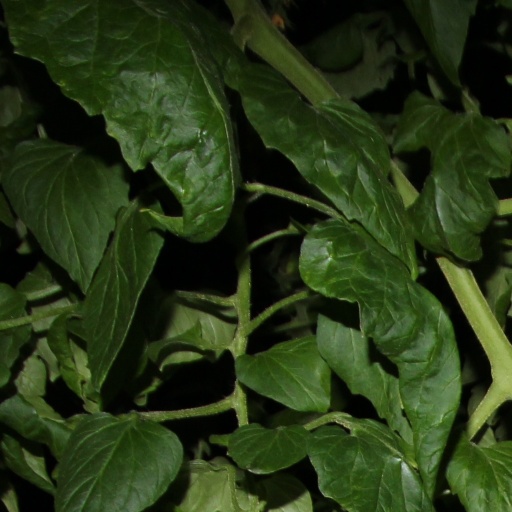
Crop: tomato